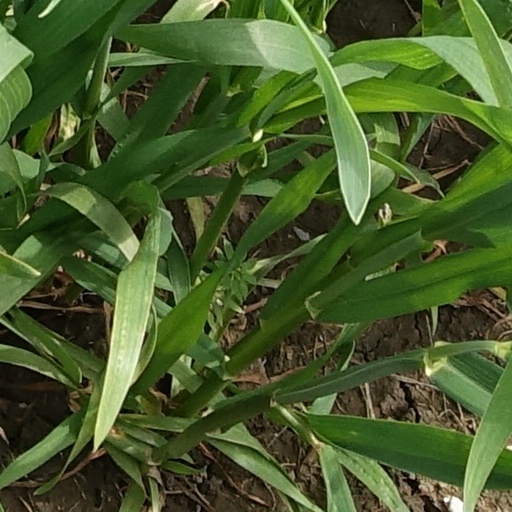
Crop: wheat